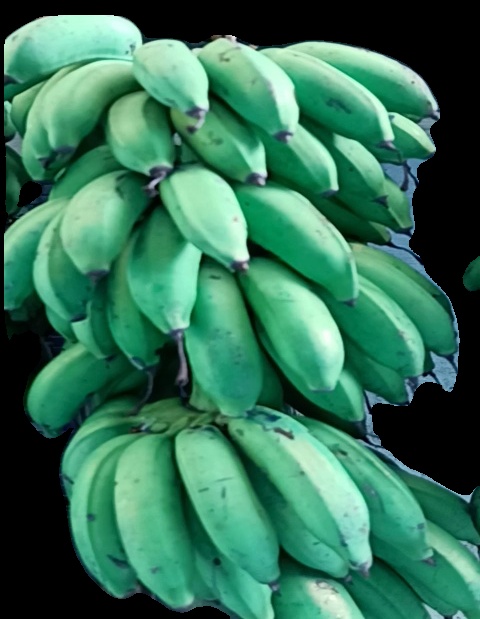
Variety: rasbale
Grade: grade2